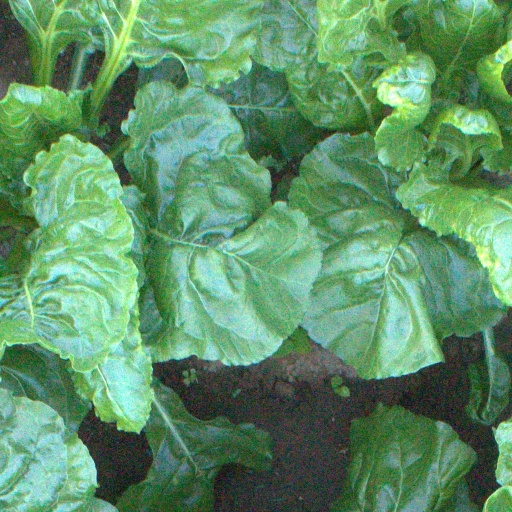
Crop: sugar beet